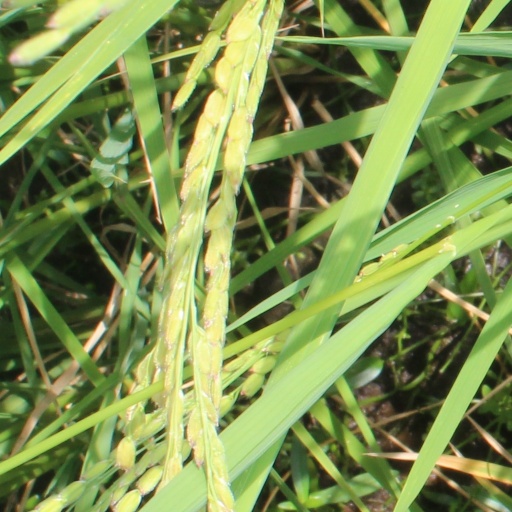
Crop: rice